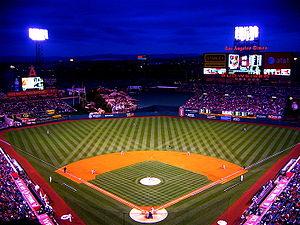
Les Angels de Los Angeles, autrefois Angels de la Californie, Angels d'Anaheim et Los Angeles Angels of Anaheim, sont une franchise de baseball de la Ligue majeure de baseball située à Anaheim. Ils évoluent dans la division Ouest de la Ligue américaine.